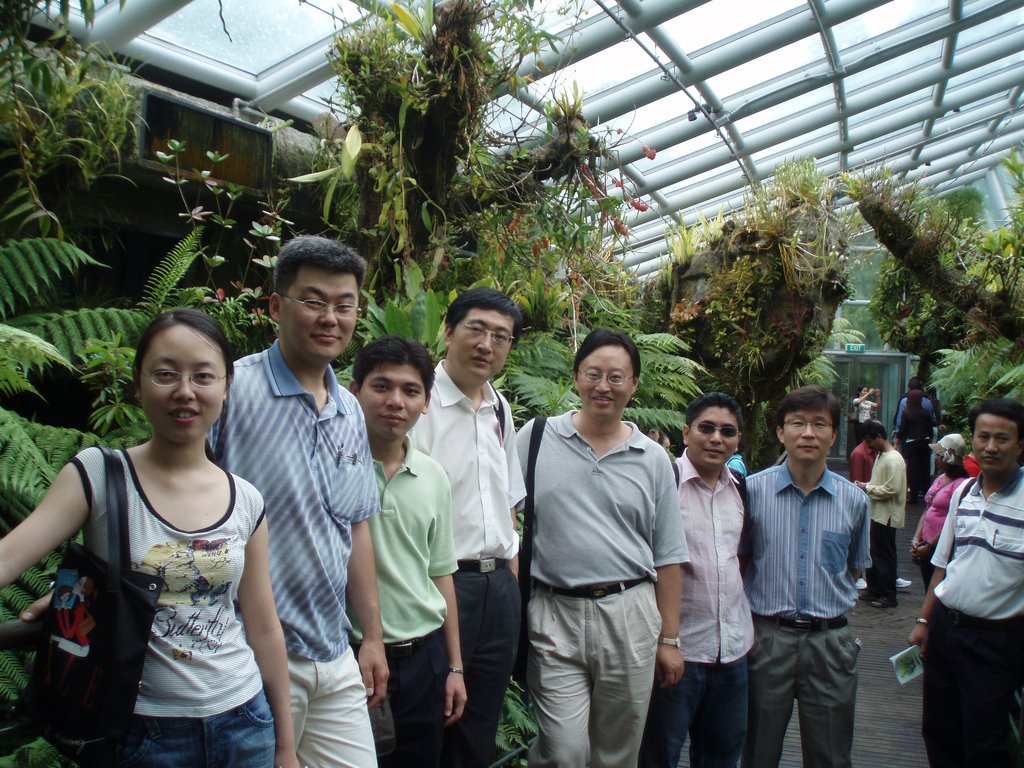
Label: not_food